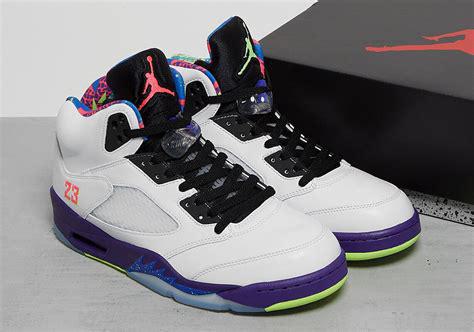
Brand: Jordan
Model: 5 Retro